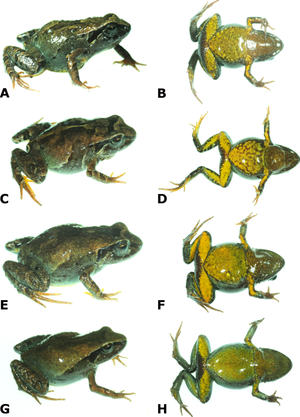
Psychrophrynella chirihampatu est une espèce d'amphibiens de la famille des Craugastoridae.